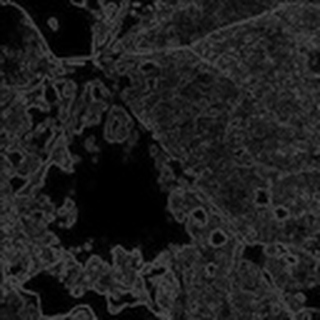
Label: cotton_powdery_mildew